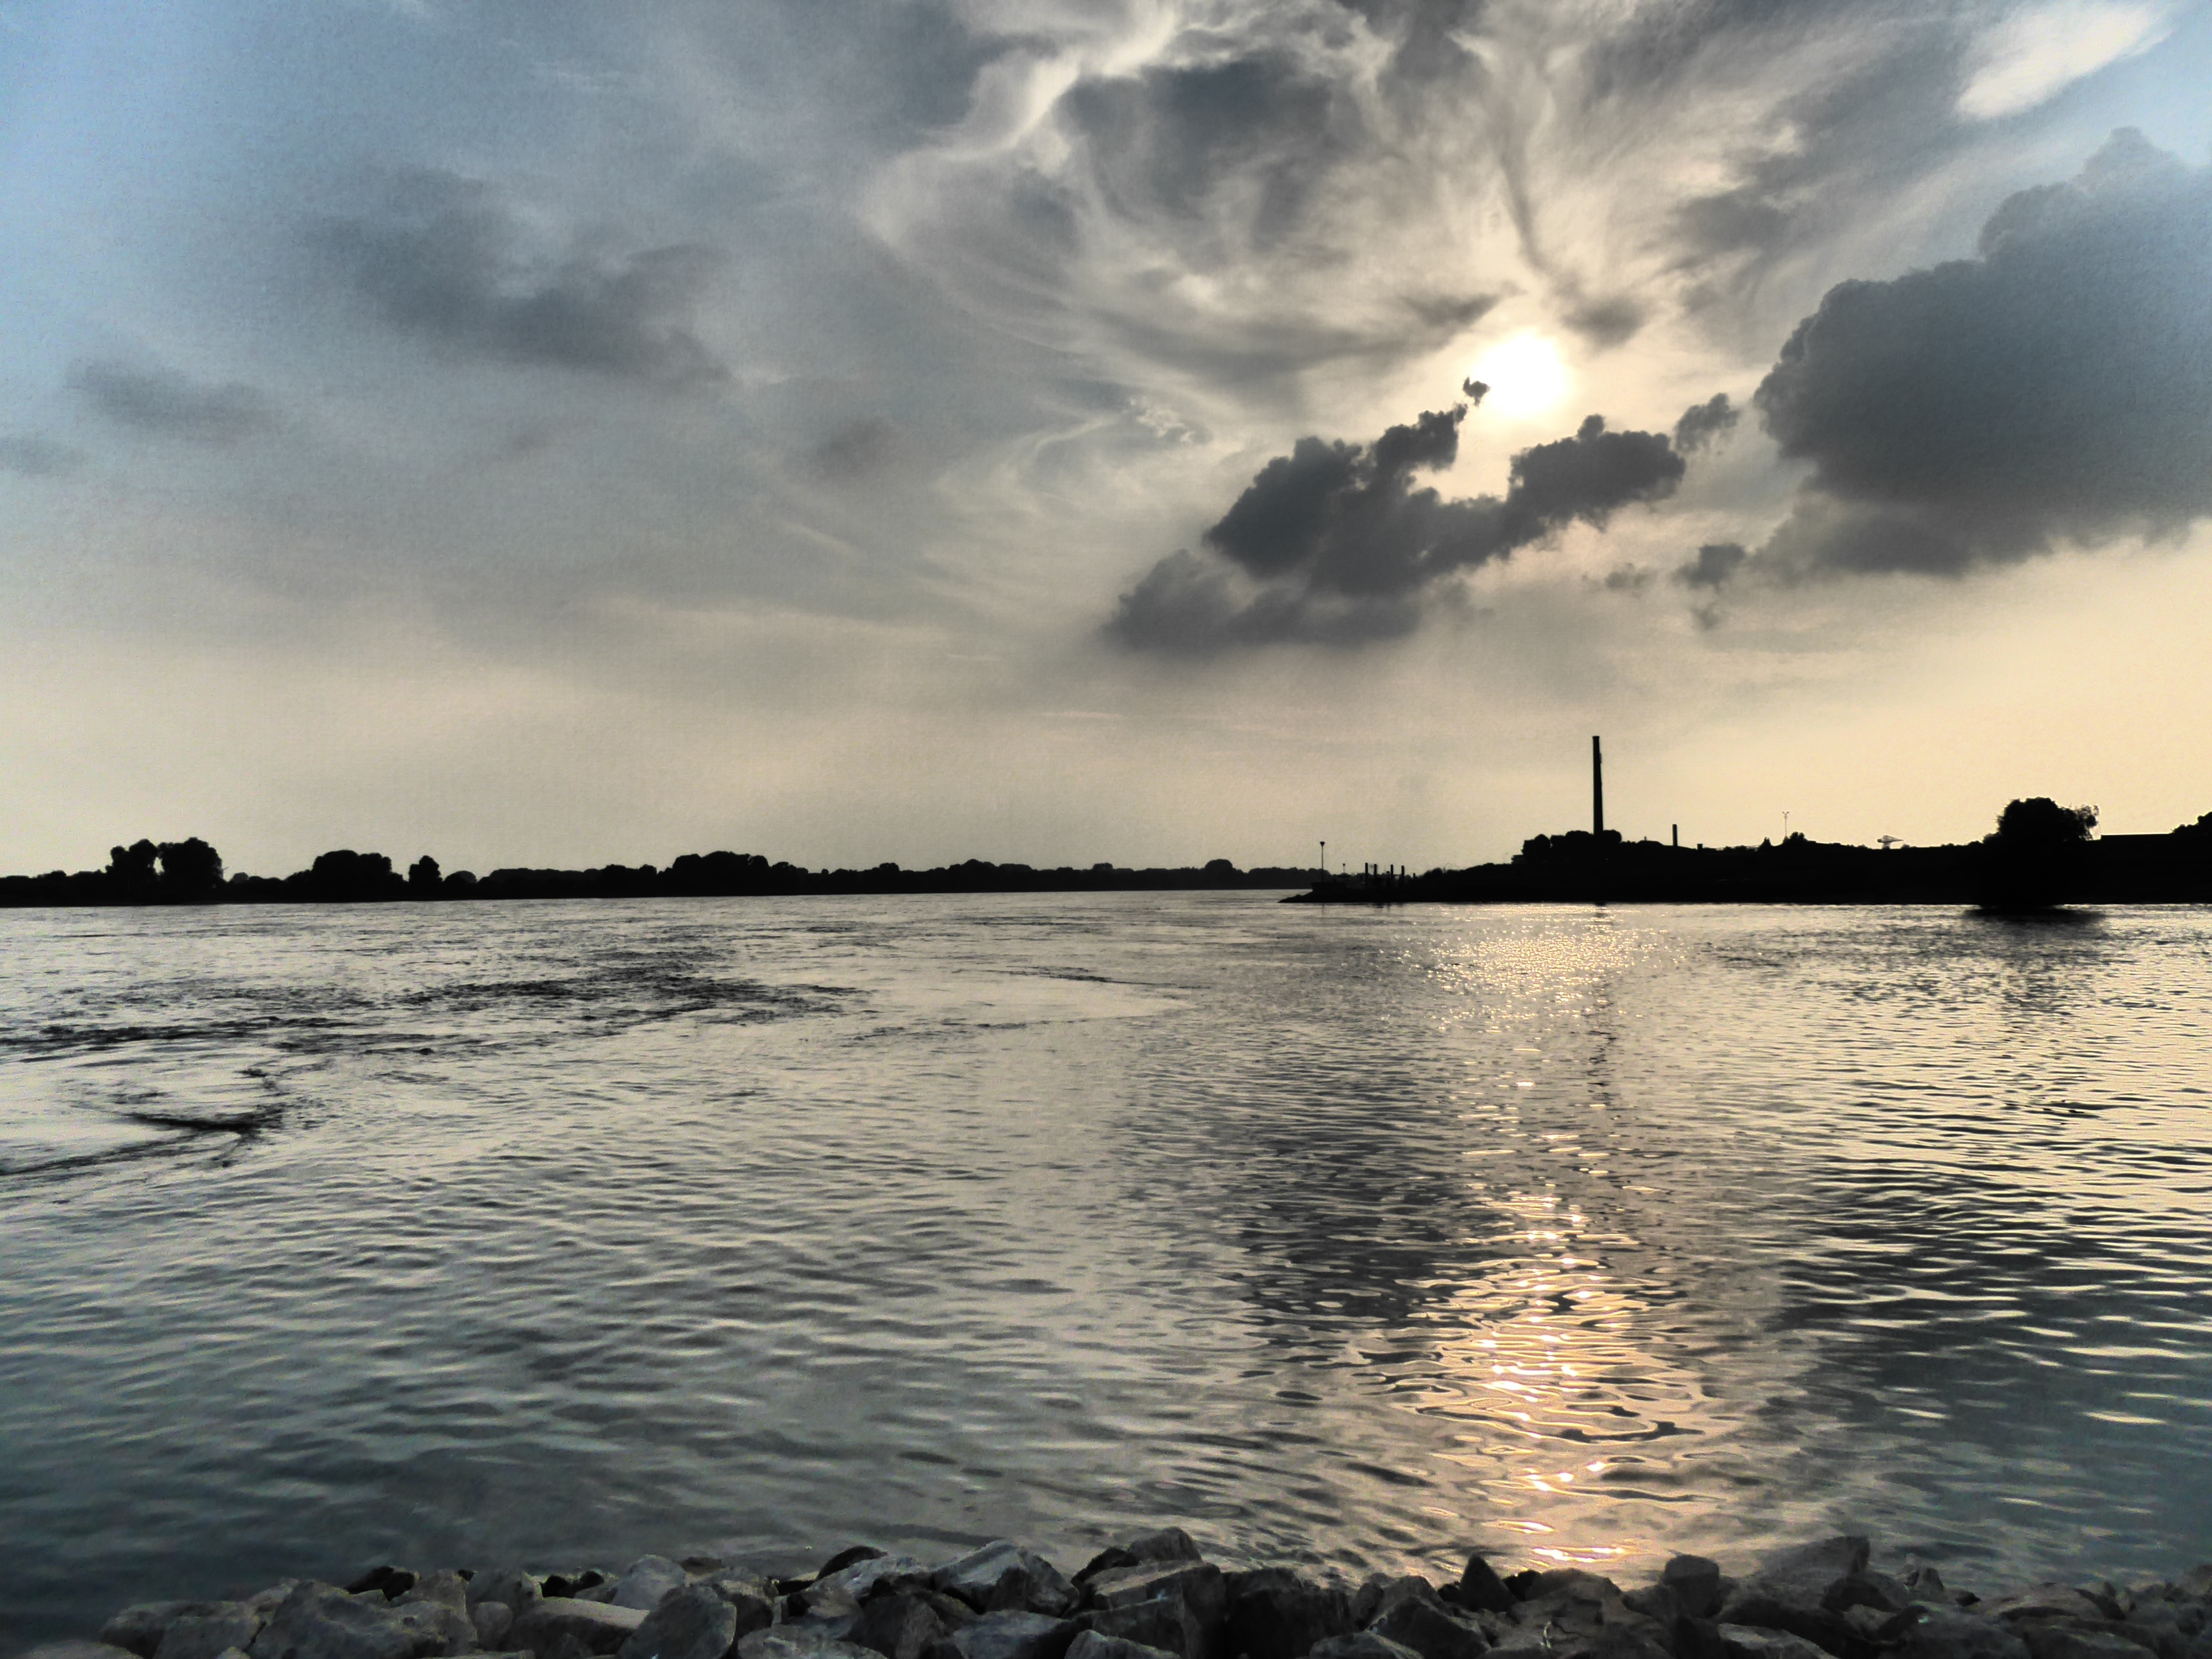
sea, coast, water, ocean, horizon, cloud, sky, sunrise, sunset, sunlight, morning, shore, wave, dawn, dusk, evening, reflection, tower, weather, bay, waterfront, body of water, clouds, rhine, tolkamer, atmospheric phenomenon, wind wave